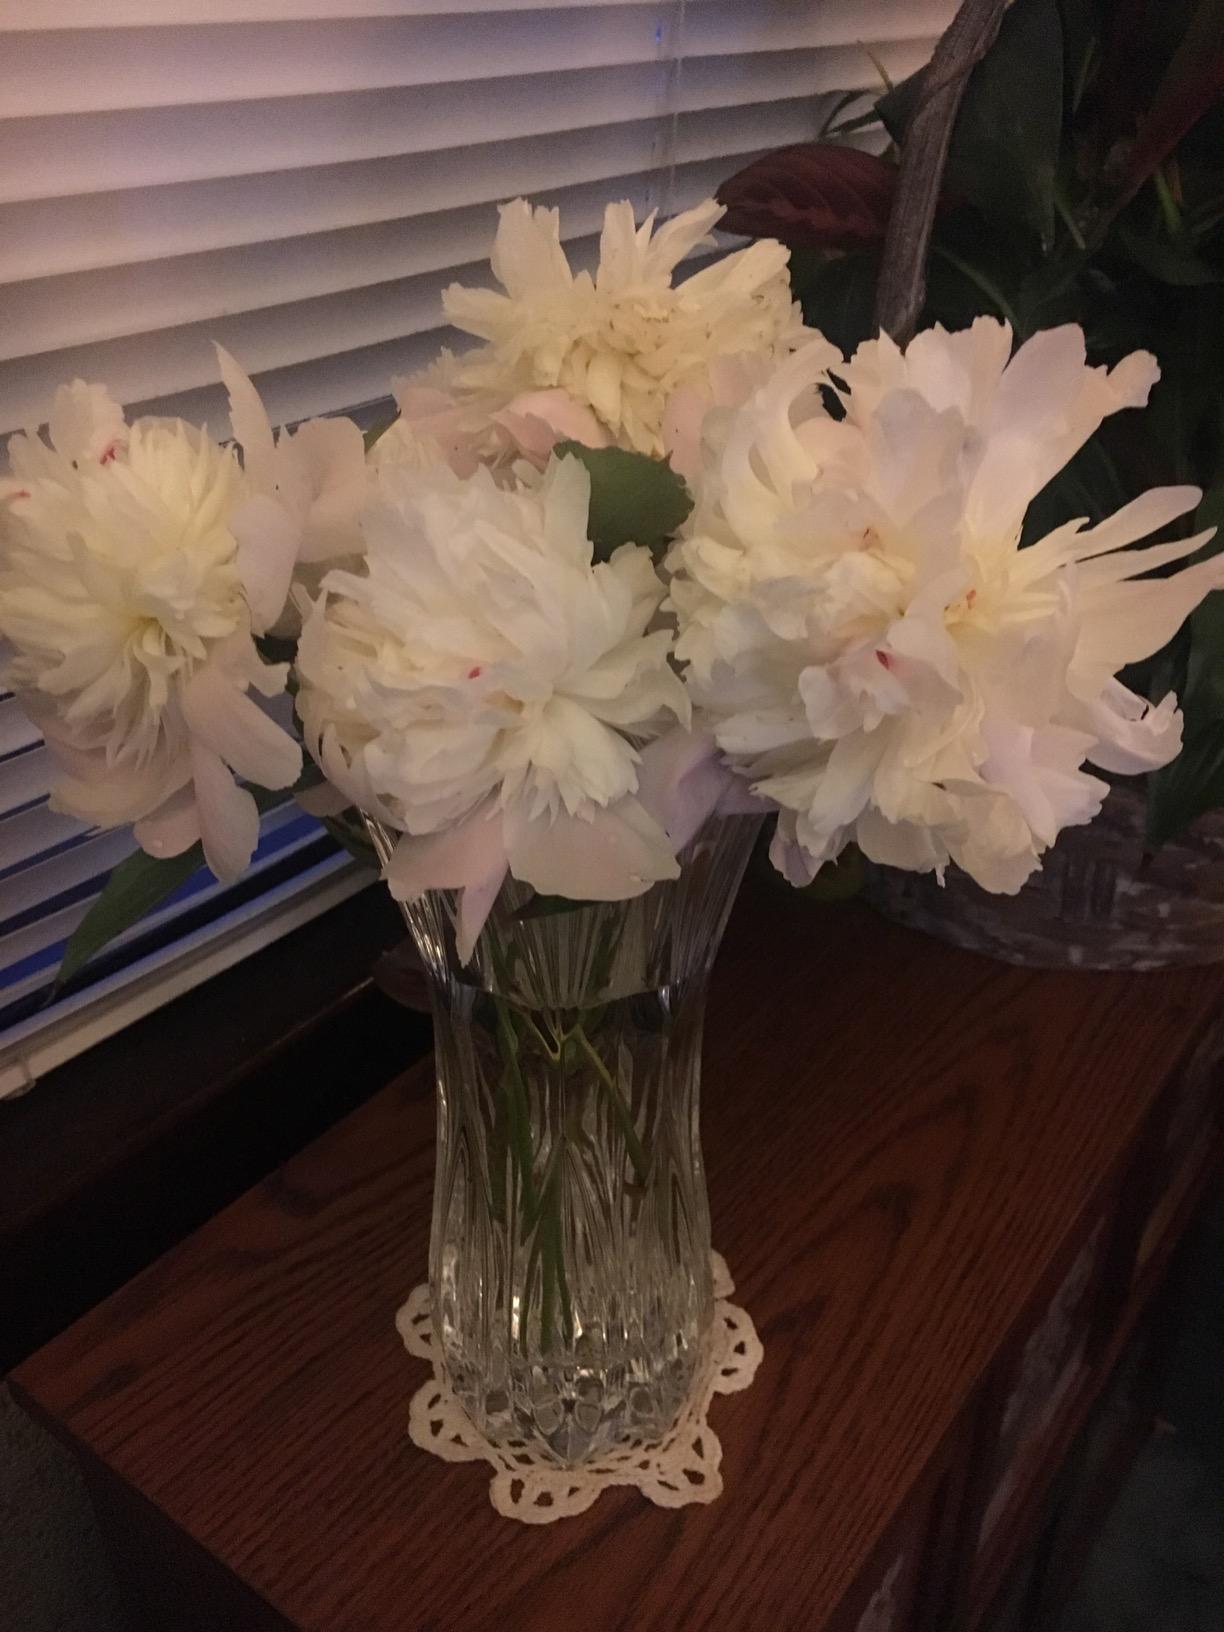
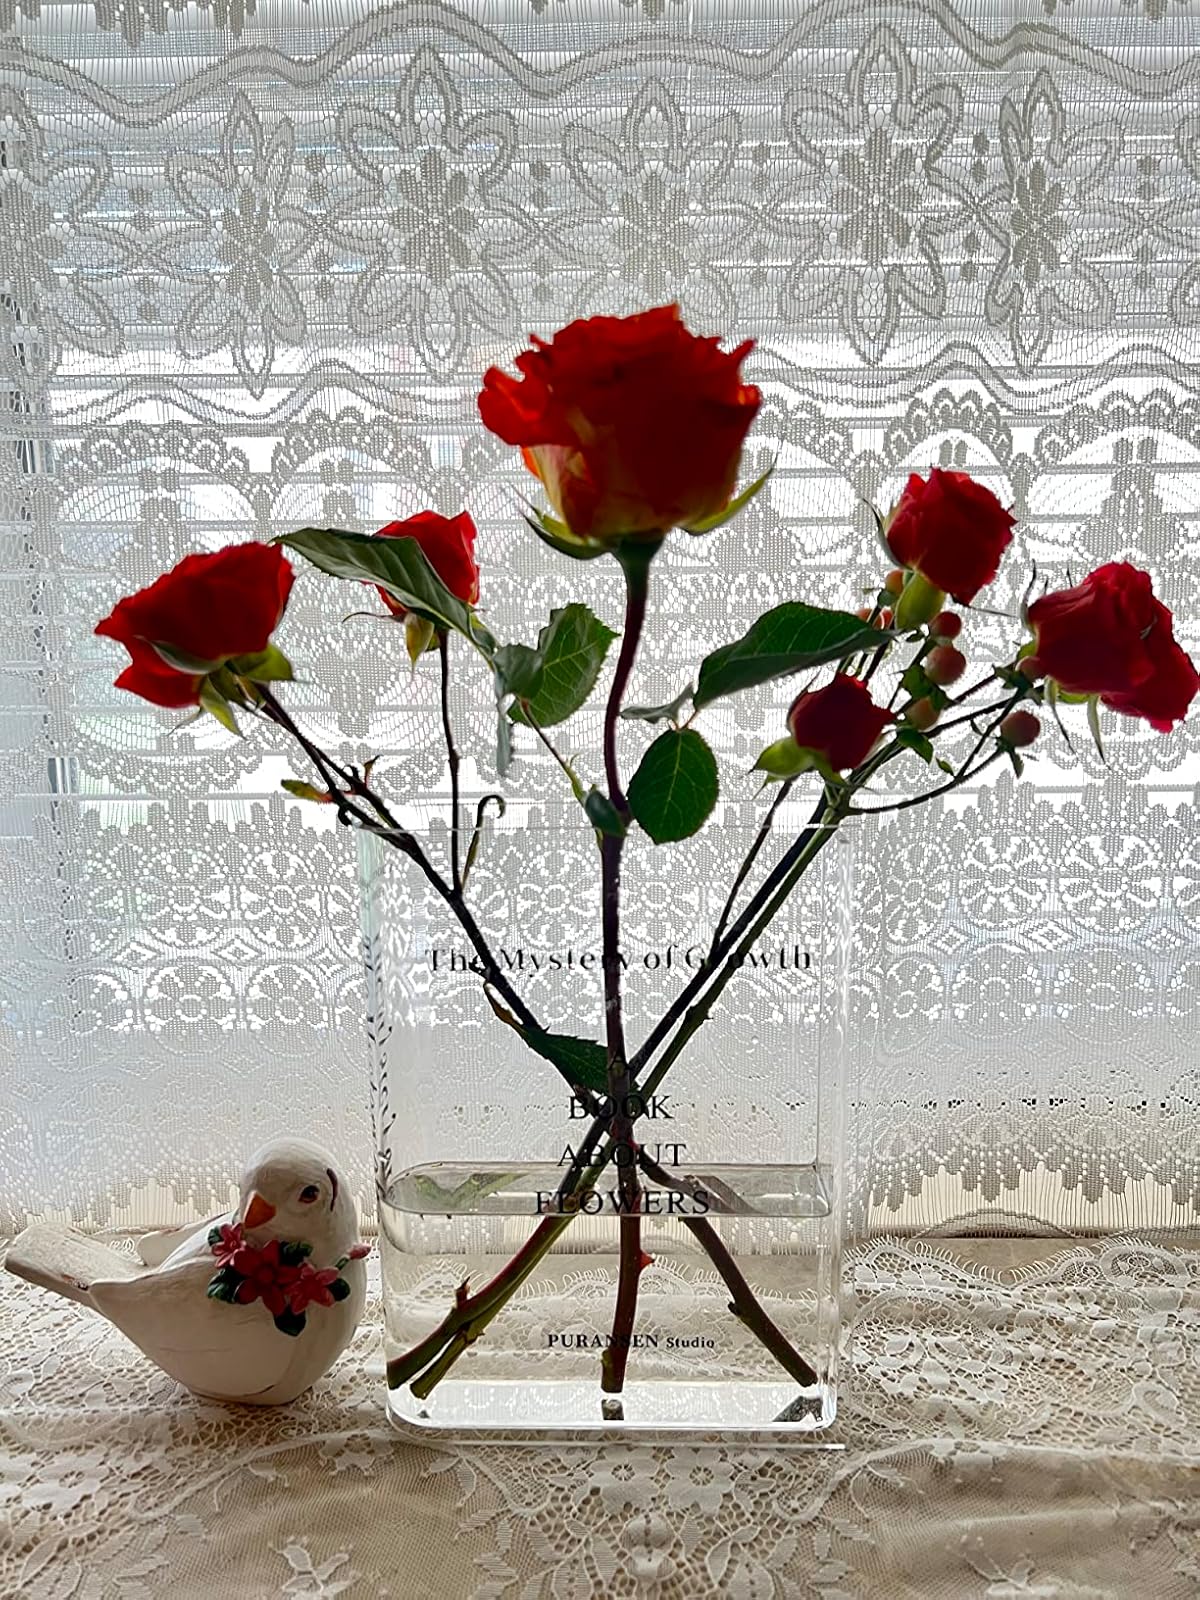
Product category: vase
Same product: no